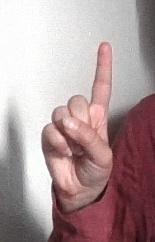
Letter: bb